Stephen Soame

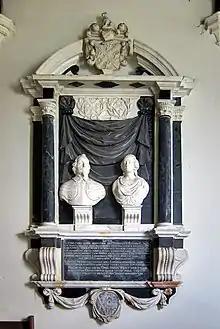
Monument to Anne Soame and her husband Sir John Wentworth, Somerleyton Church, Suffolk

In the Lackford Hundred, the manor of Herringswell (which came to Soame) was sold and assured to Reginald and William Stone by Thomas, Lord Howard in 1591 and 1595 (and so to Dame Anne Soame), and that of Freckenham was sold to Soame by Sir Oliver Cromwell in 1600. Further east, Sir Thomas Reade sold the manor of Earl Stonham (formerly a possession of Sir Thomas Gresham) to Soame by fine in 1594. A vellum map of the manor of Earl Stonham, Suffolk, dated 1587, made by the surveyor Thomas Clarke of Stamford Baron and bearing the arms of Sir Stephen Soame, was exhibited in December 1849. Nicholas Turner had licence to alienate the manor of Thorney Campsey at Stowupland (Stow Hundred) to Soame in 1598: in the same year Lady Dorothy Stafford had licence to alienate the manor of Wetheringsett (in Hartismere) to him, and the sale was completed in 1600. He also held premises in Mendlesham. His title in the manor of Northall alias Cornhall at Bures St Mary (Babergh) is mentioned in 1609, but presumably came earlier in connection with the marriage of his daughter Jane Soame to Sir Nathaniel Barnardiston, in which family it was formerly held.